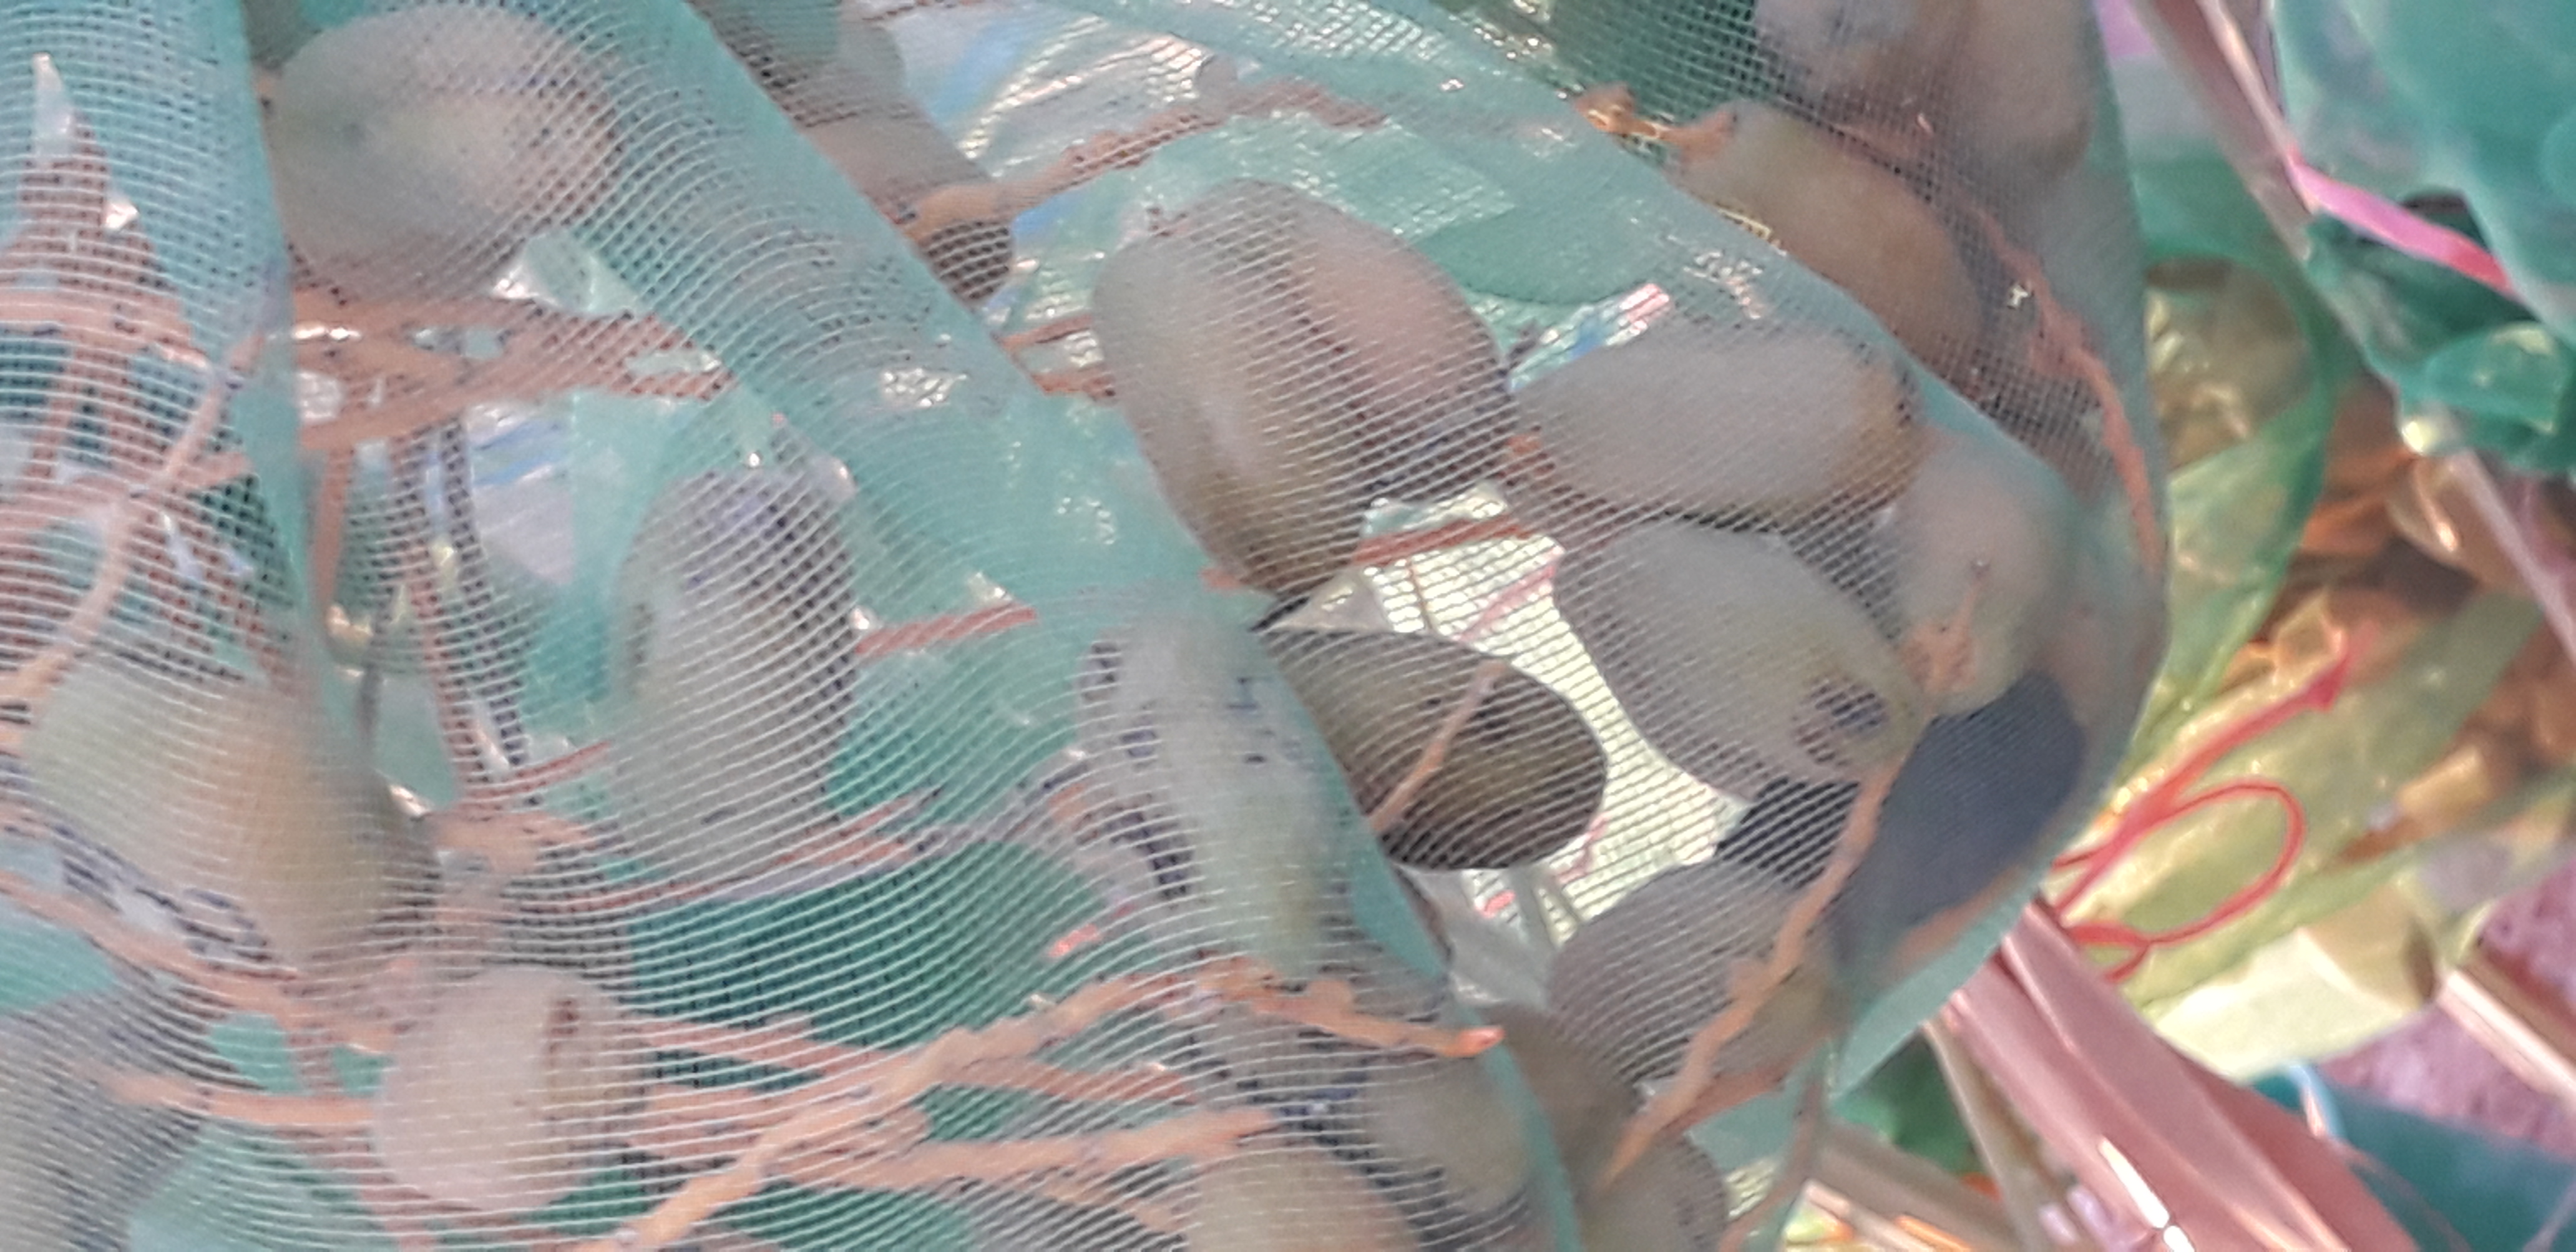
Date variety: Boumajhoul